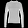
Label: Pullover